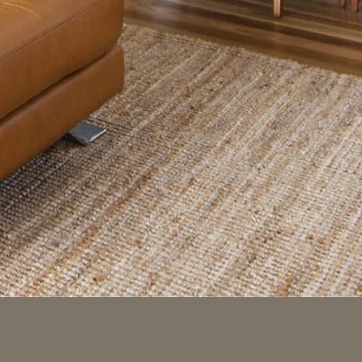
Material: carpet